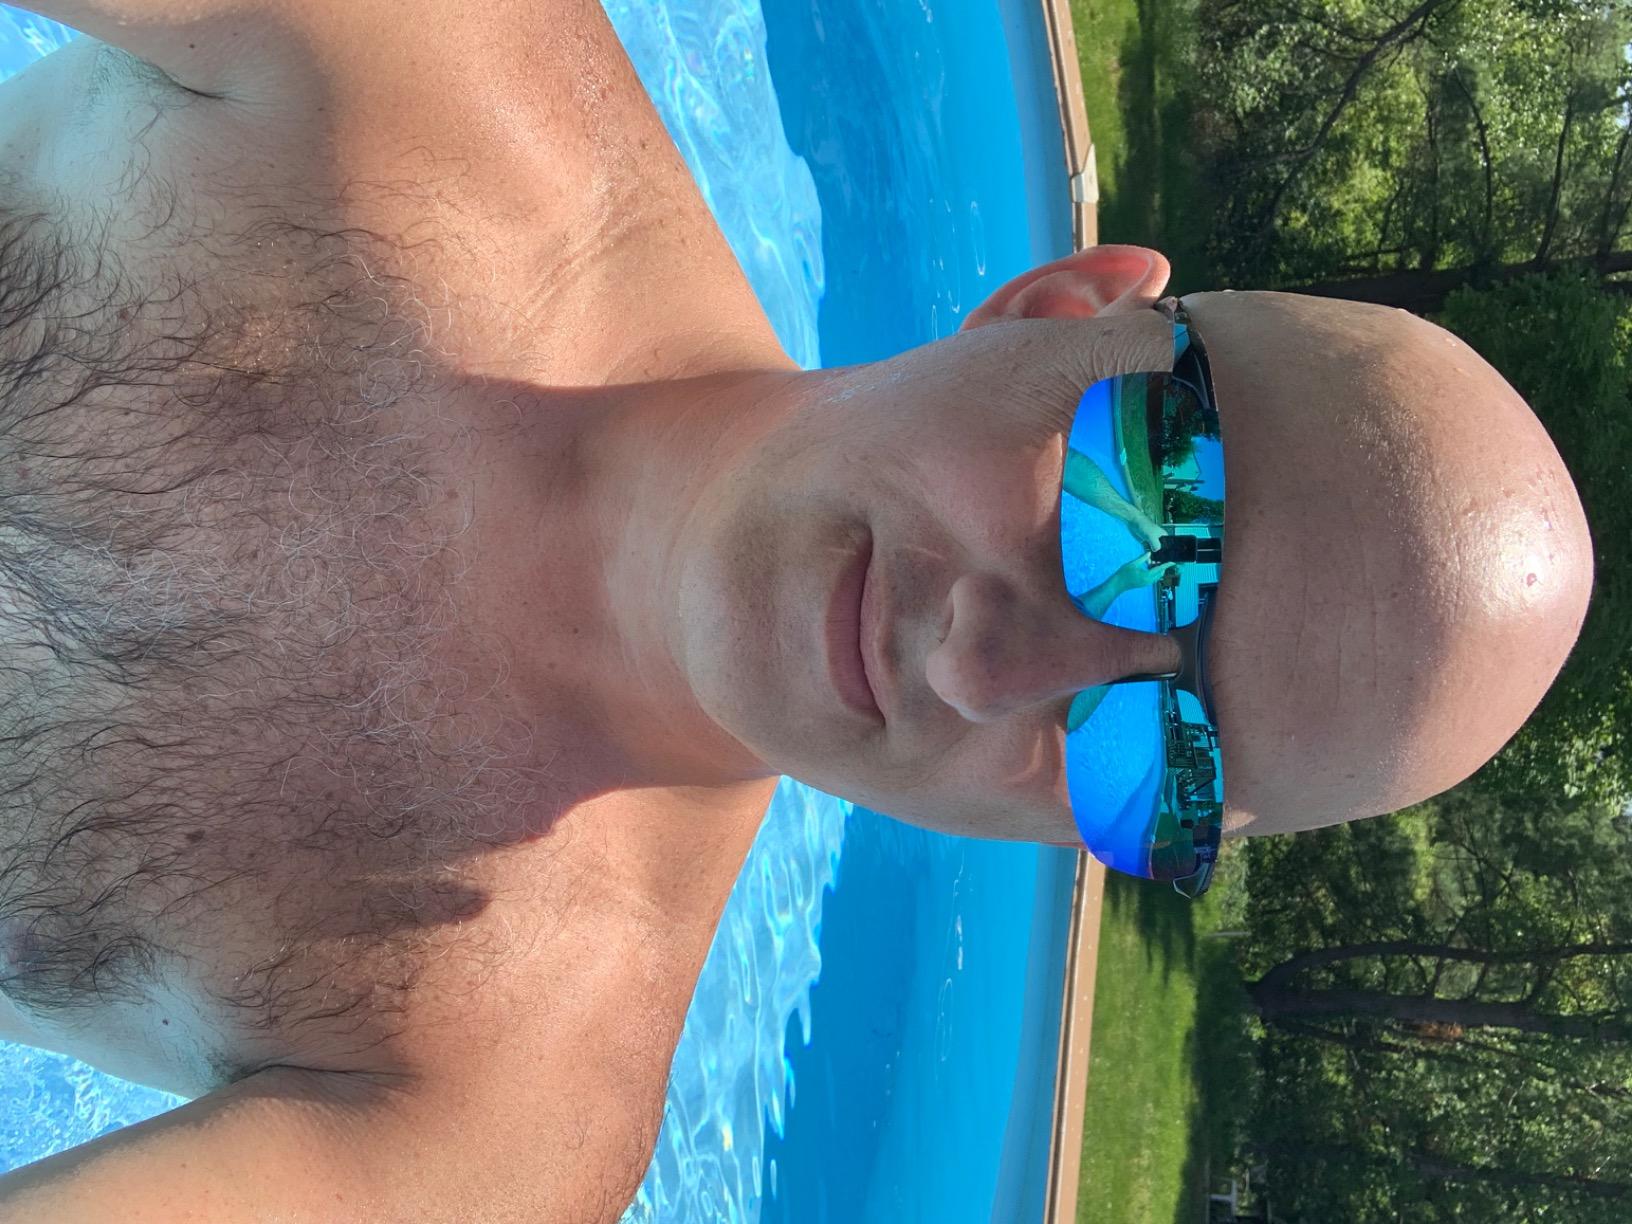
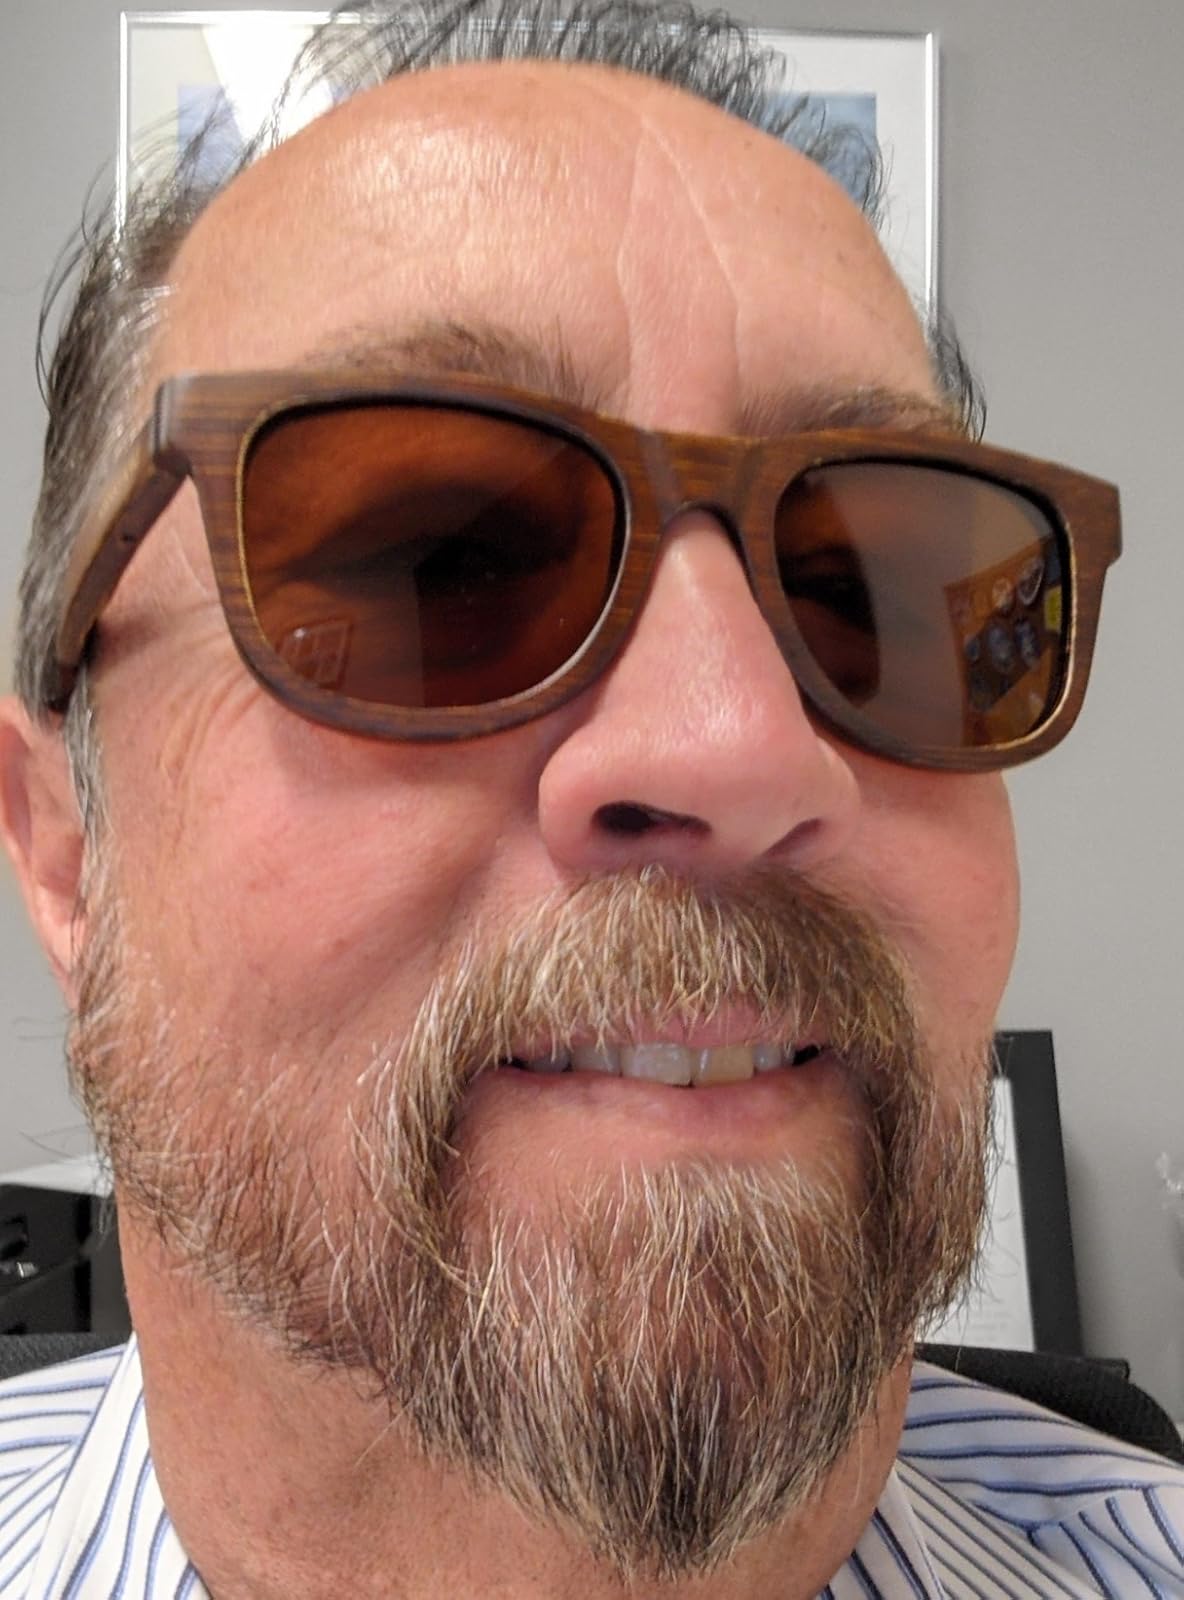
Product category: accessories_sunglasses
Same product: no